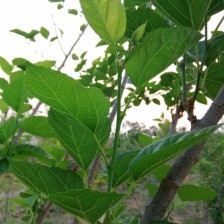
Variety: BlackAustralia